Cabrillo Bridge

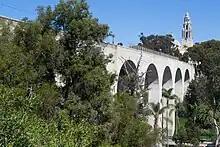
A modern view of the Cabrillo Bridge

The Cabrillo Bridge is one of several access routes to the cluster of museums located at the historic "El Prado Complex" (the former 1915 Panama Exposition site), which is east of the bridge in the middle of Balboa Park and continuing to a point near the Bea Evenson Fountain (and former trolley stop) just west of Park Boulevard.